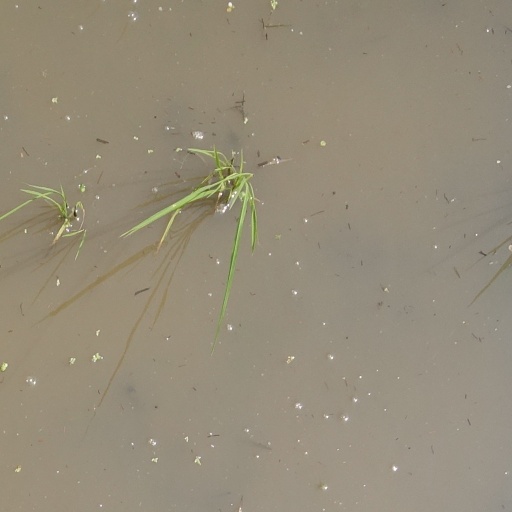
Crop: rice